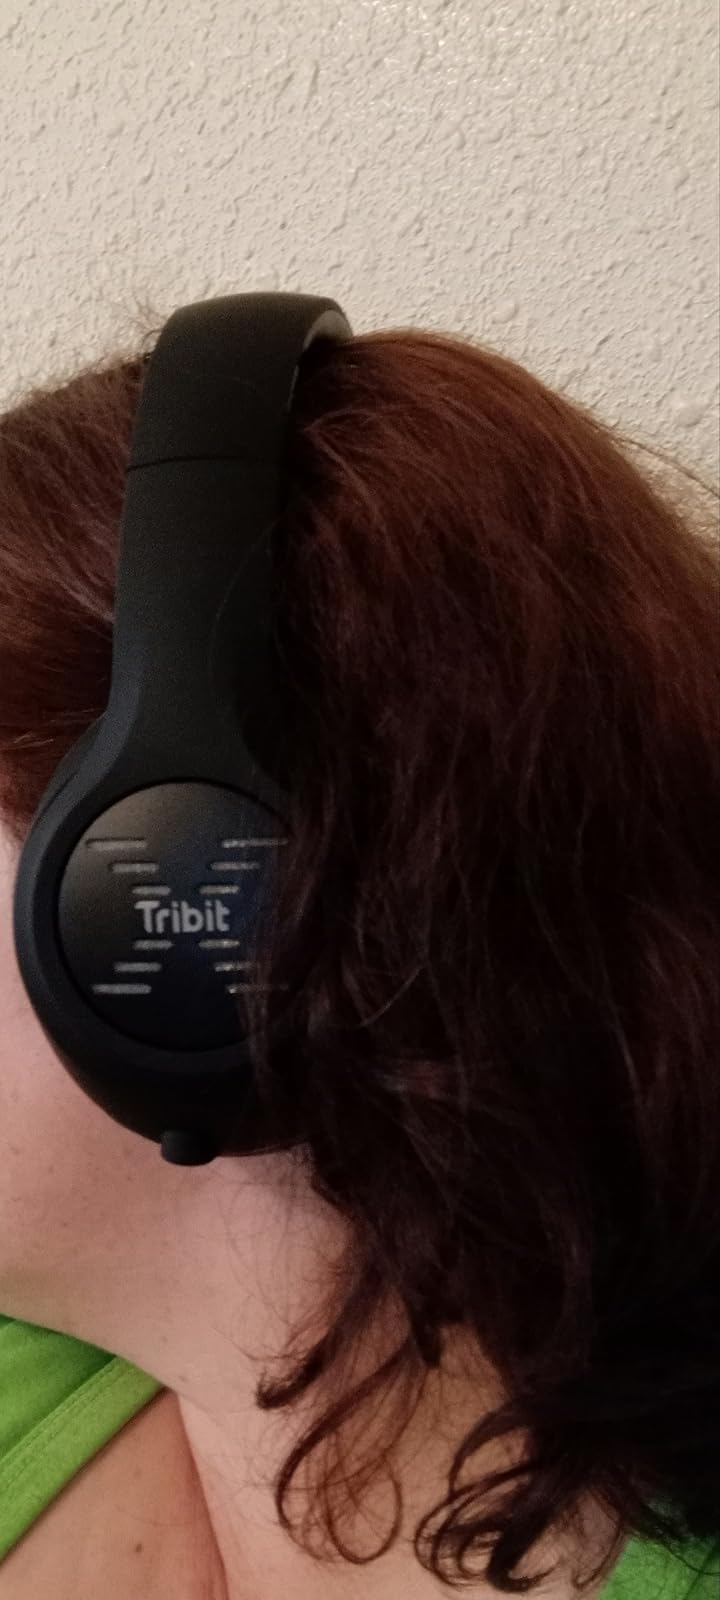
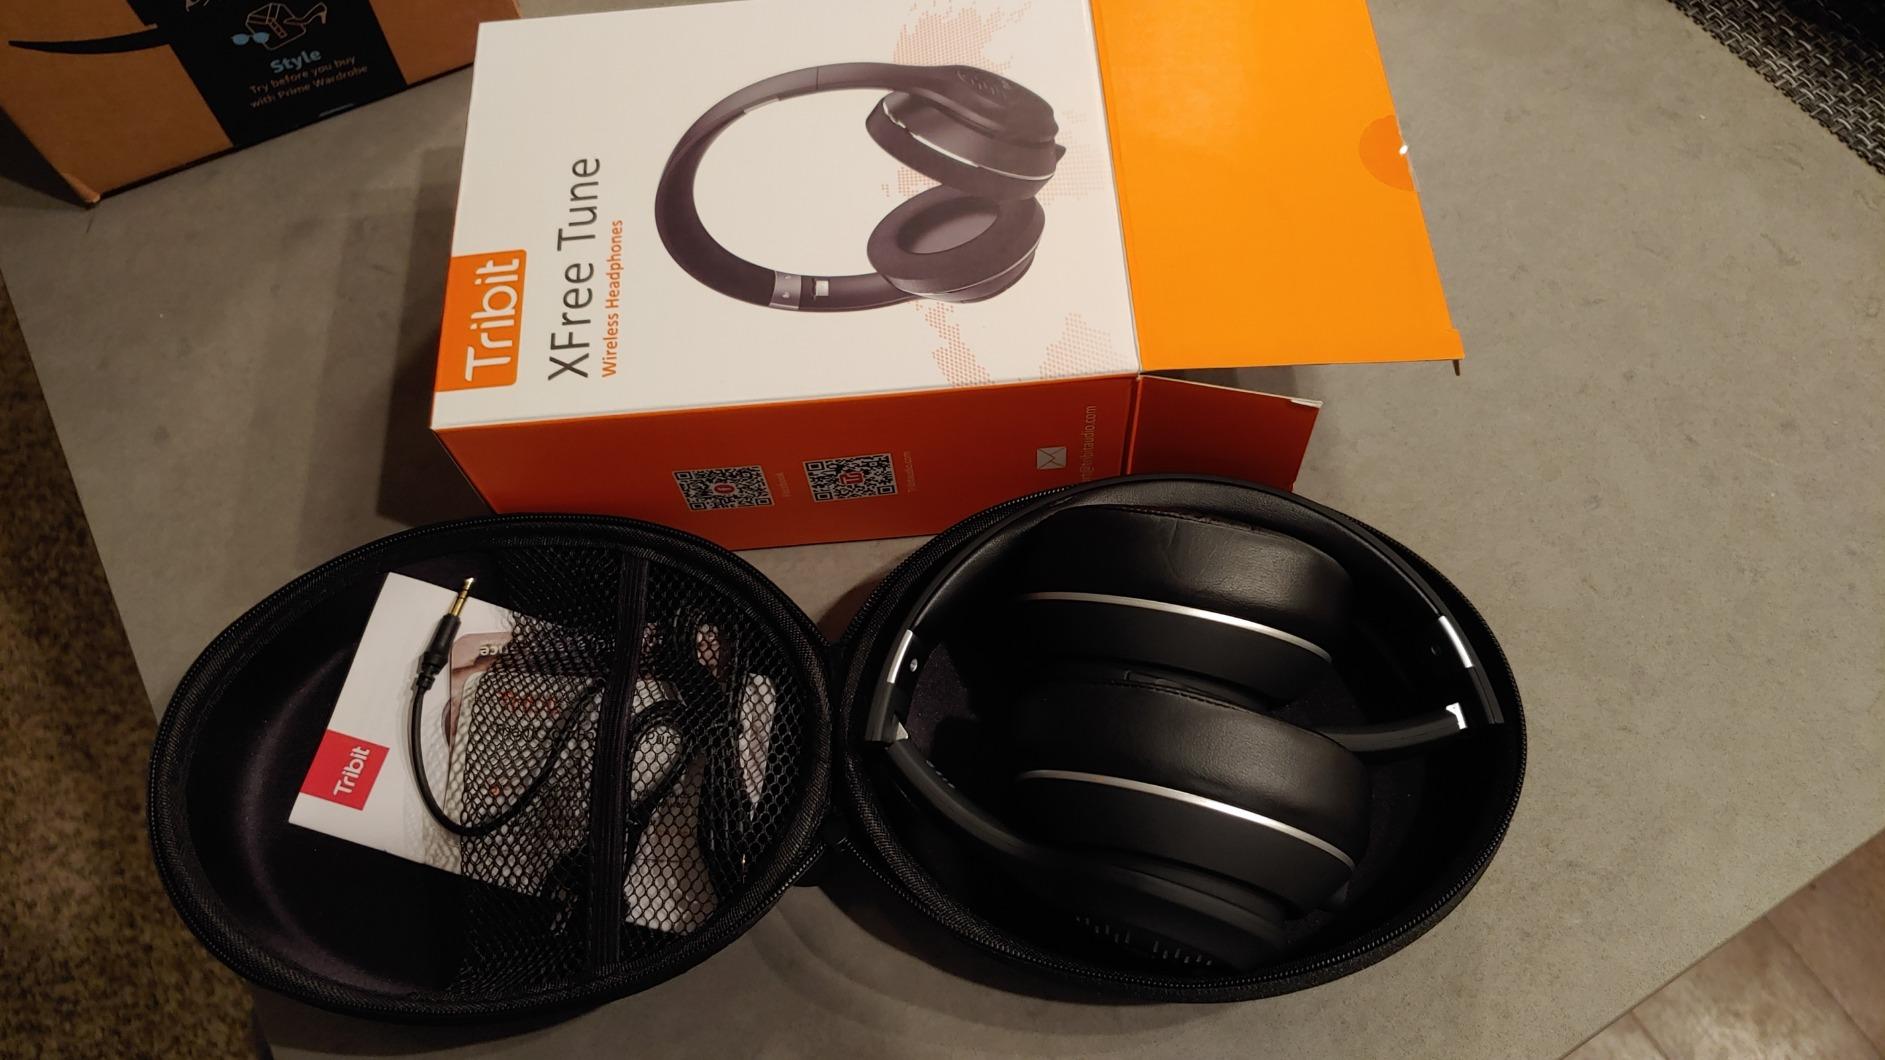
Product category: headphones
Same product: yes